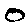
Label: 0